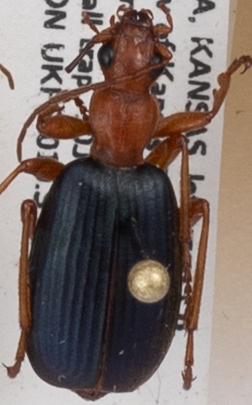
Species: Brachinus alternans
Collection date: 2018-07-10
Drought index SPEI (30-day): -0.728
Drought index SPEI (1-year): -0.436
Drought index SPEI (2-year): -0.436